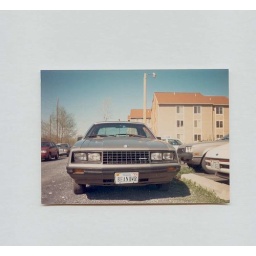
My (Kenny) car with my Beanhammer license plate sitting in my parking lot at JMU